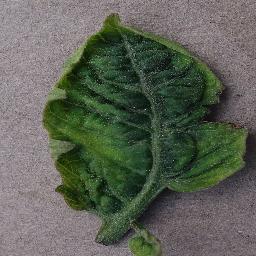
Label: Tomato___Tomato_Yellow_Leaf_Curl_Virus